Miriam Škoch

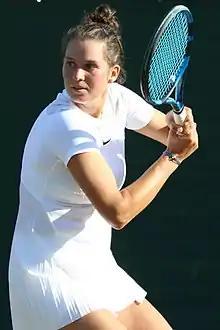
Škoch at the 2022 Wimbledon Championships

Miriam Škoch (née Kolodziejová; born 11 April 1997) is a Czech professional tennis player who has specialized in doubles.